Francisco Lecocq

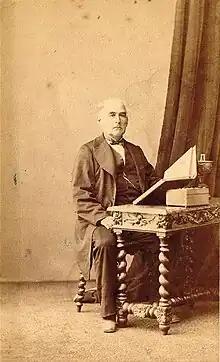
Francisco Lecocq

Francisco Lecocq (1790–1882) was a Uruguayan entrepreneur and politician.